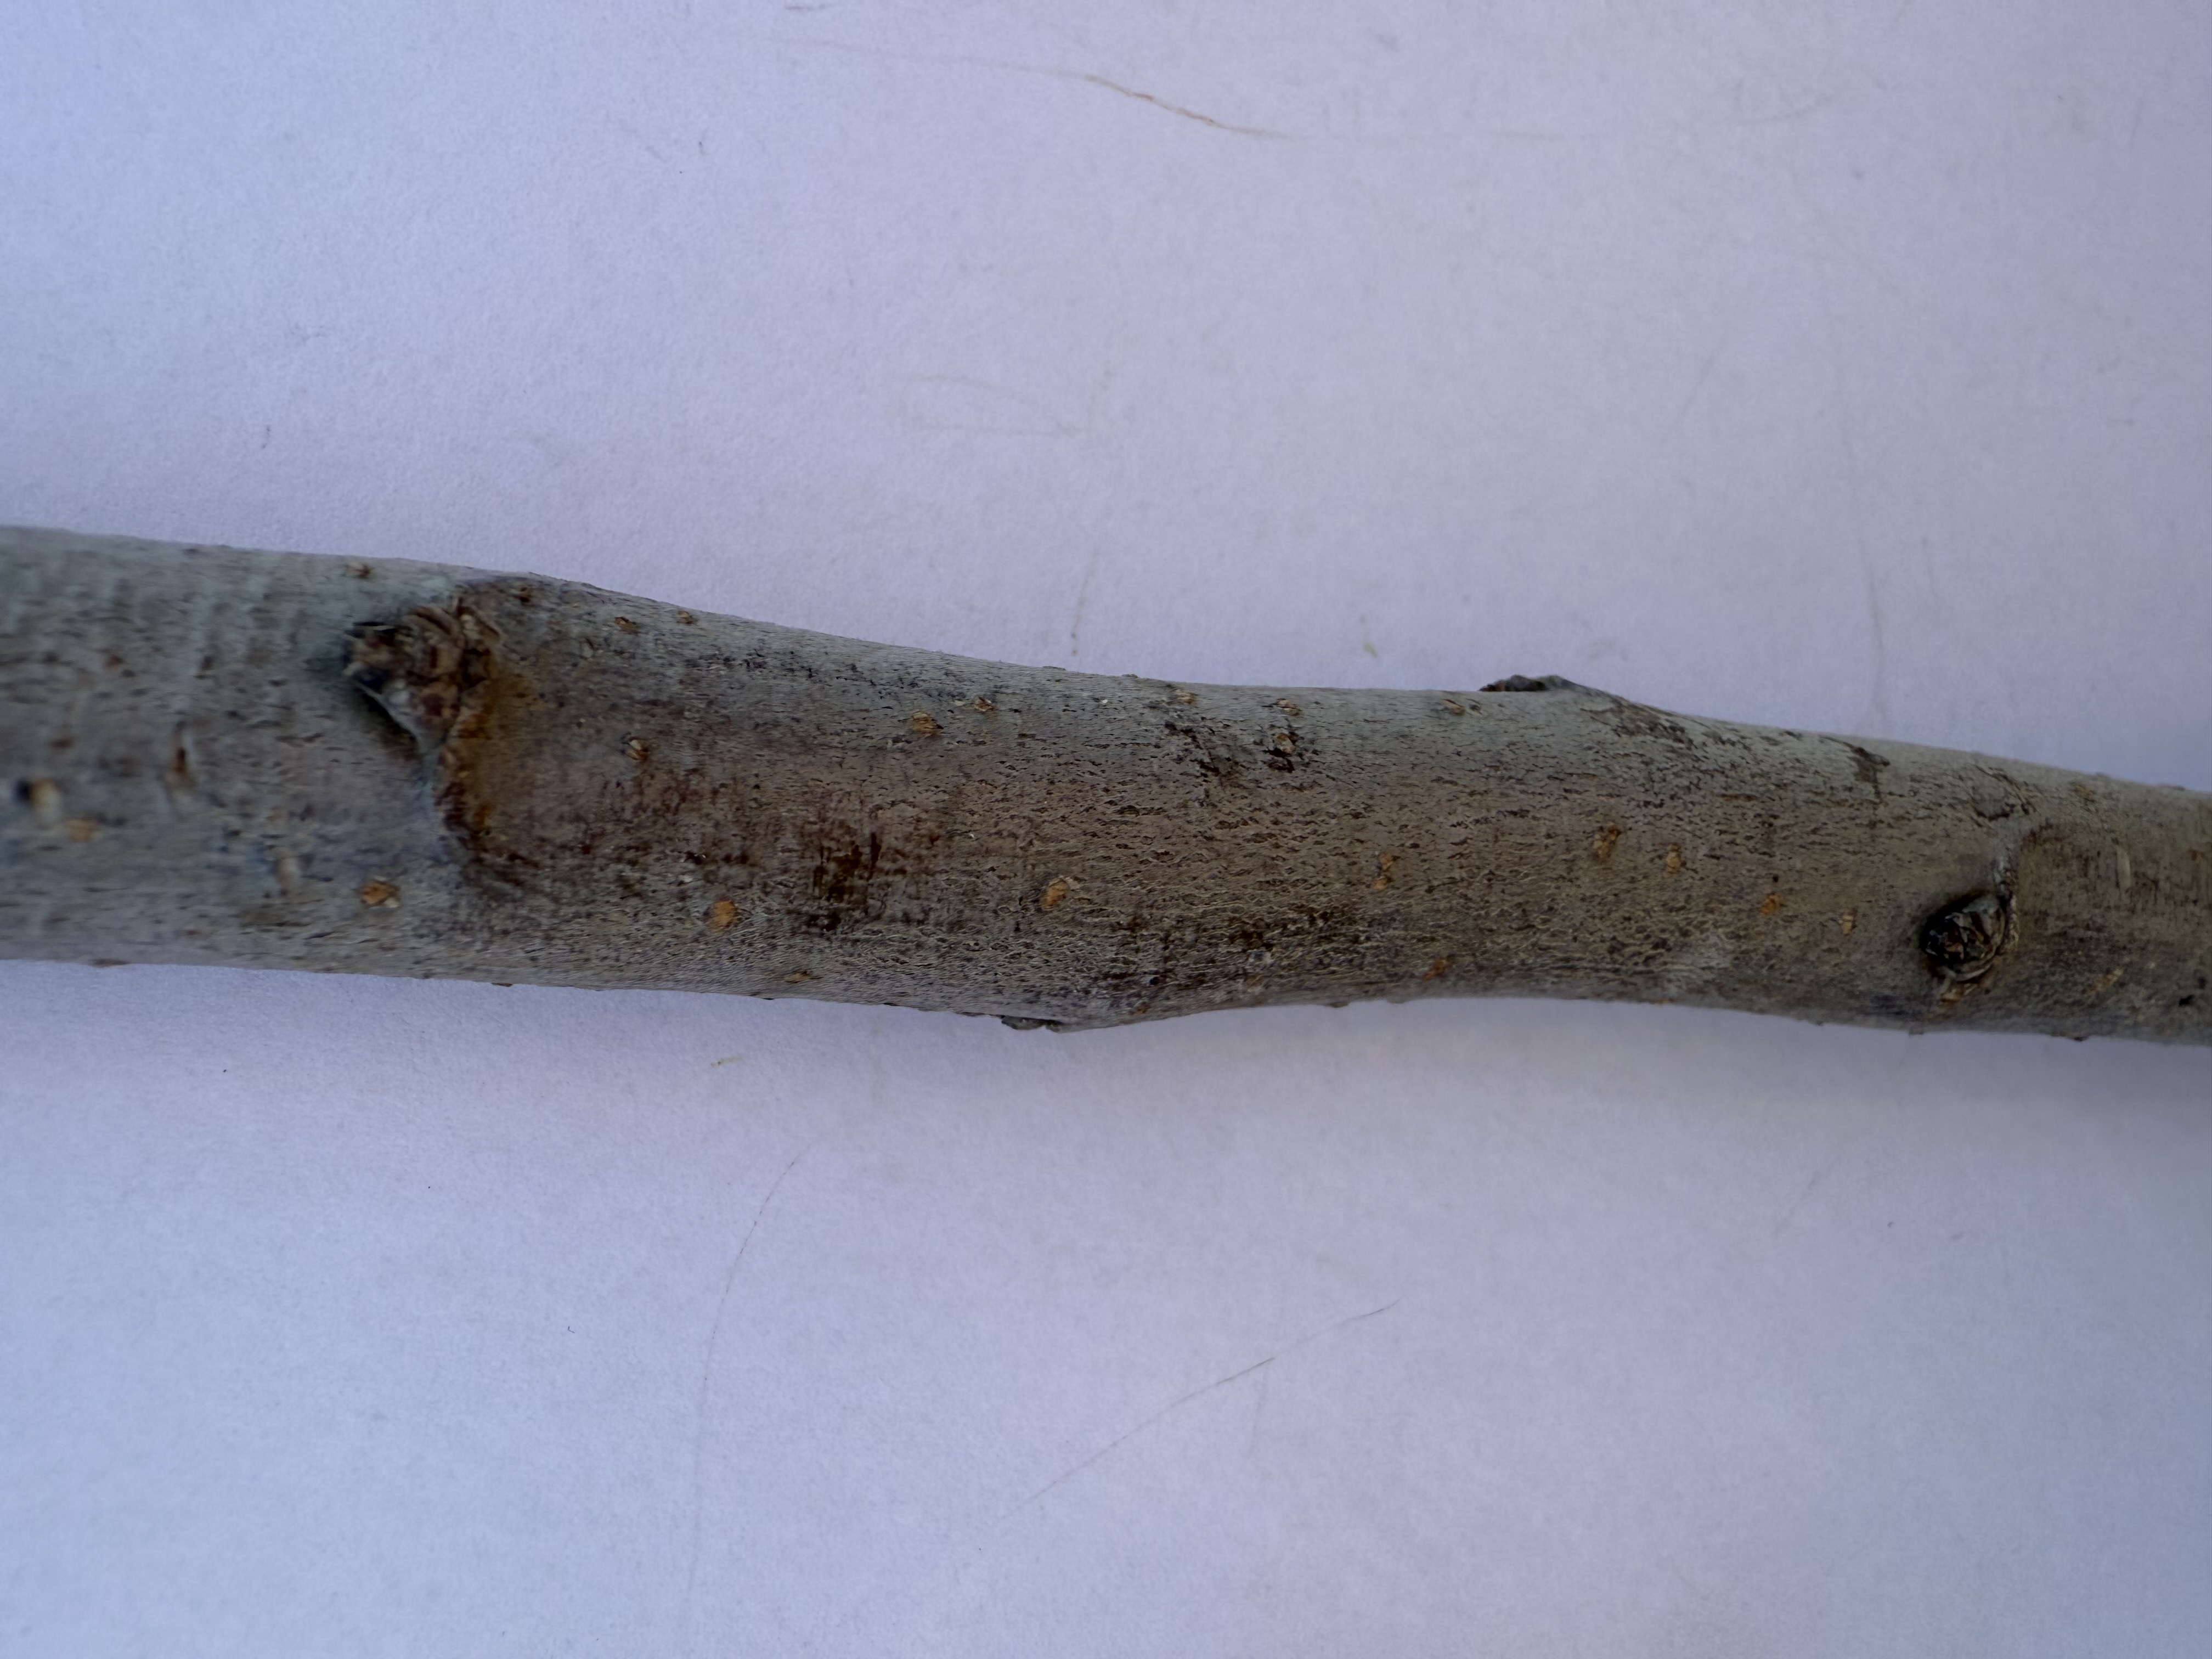
Variety: Starking Apple